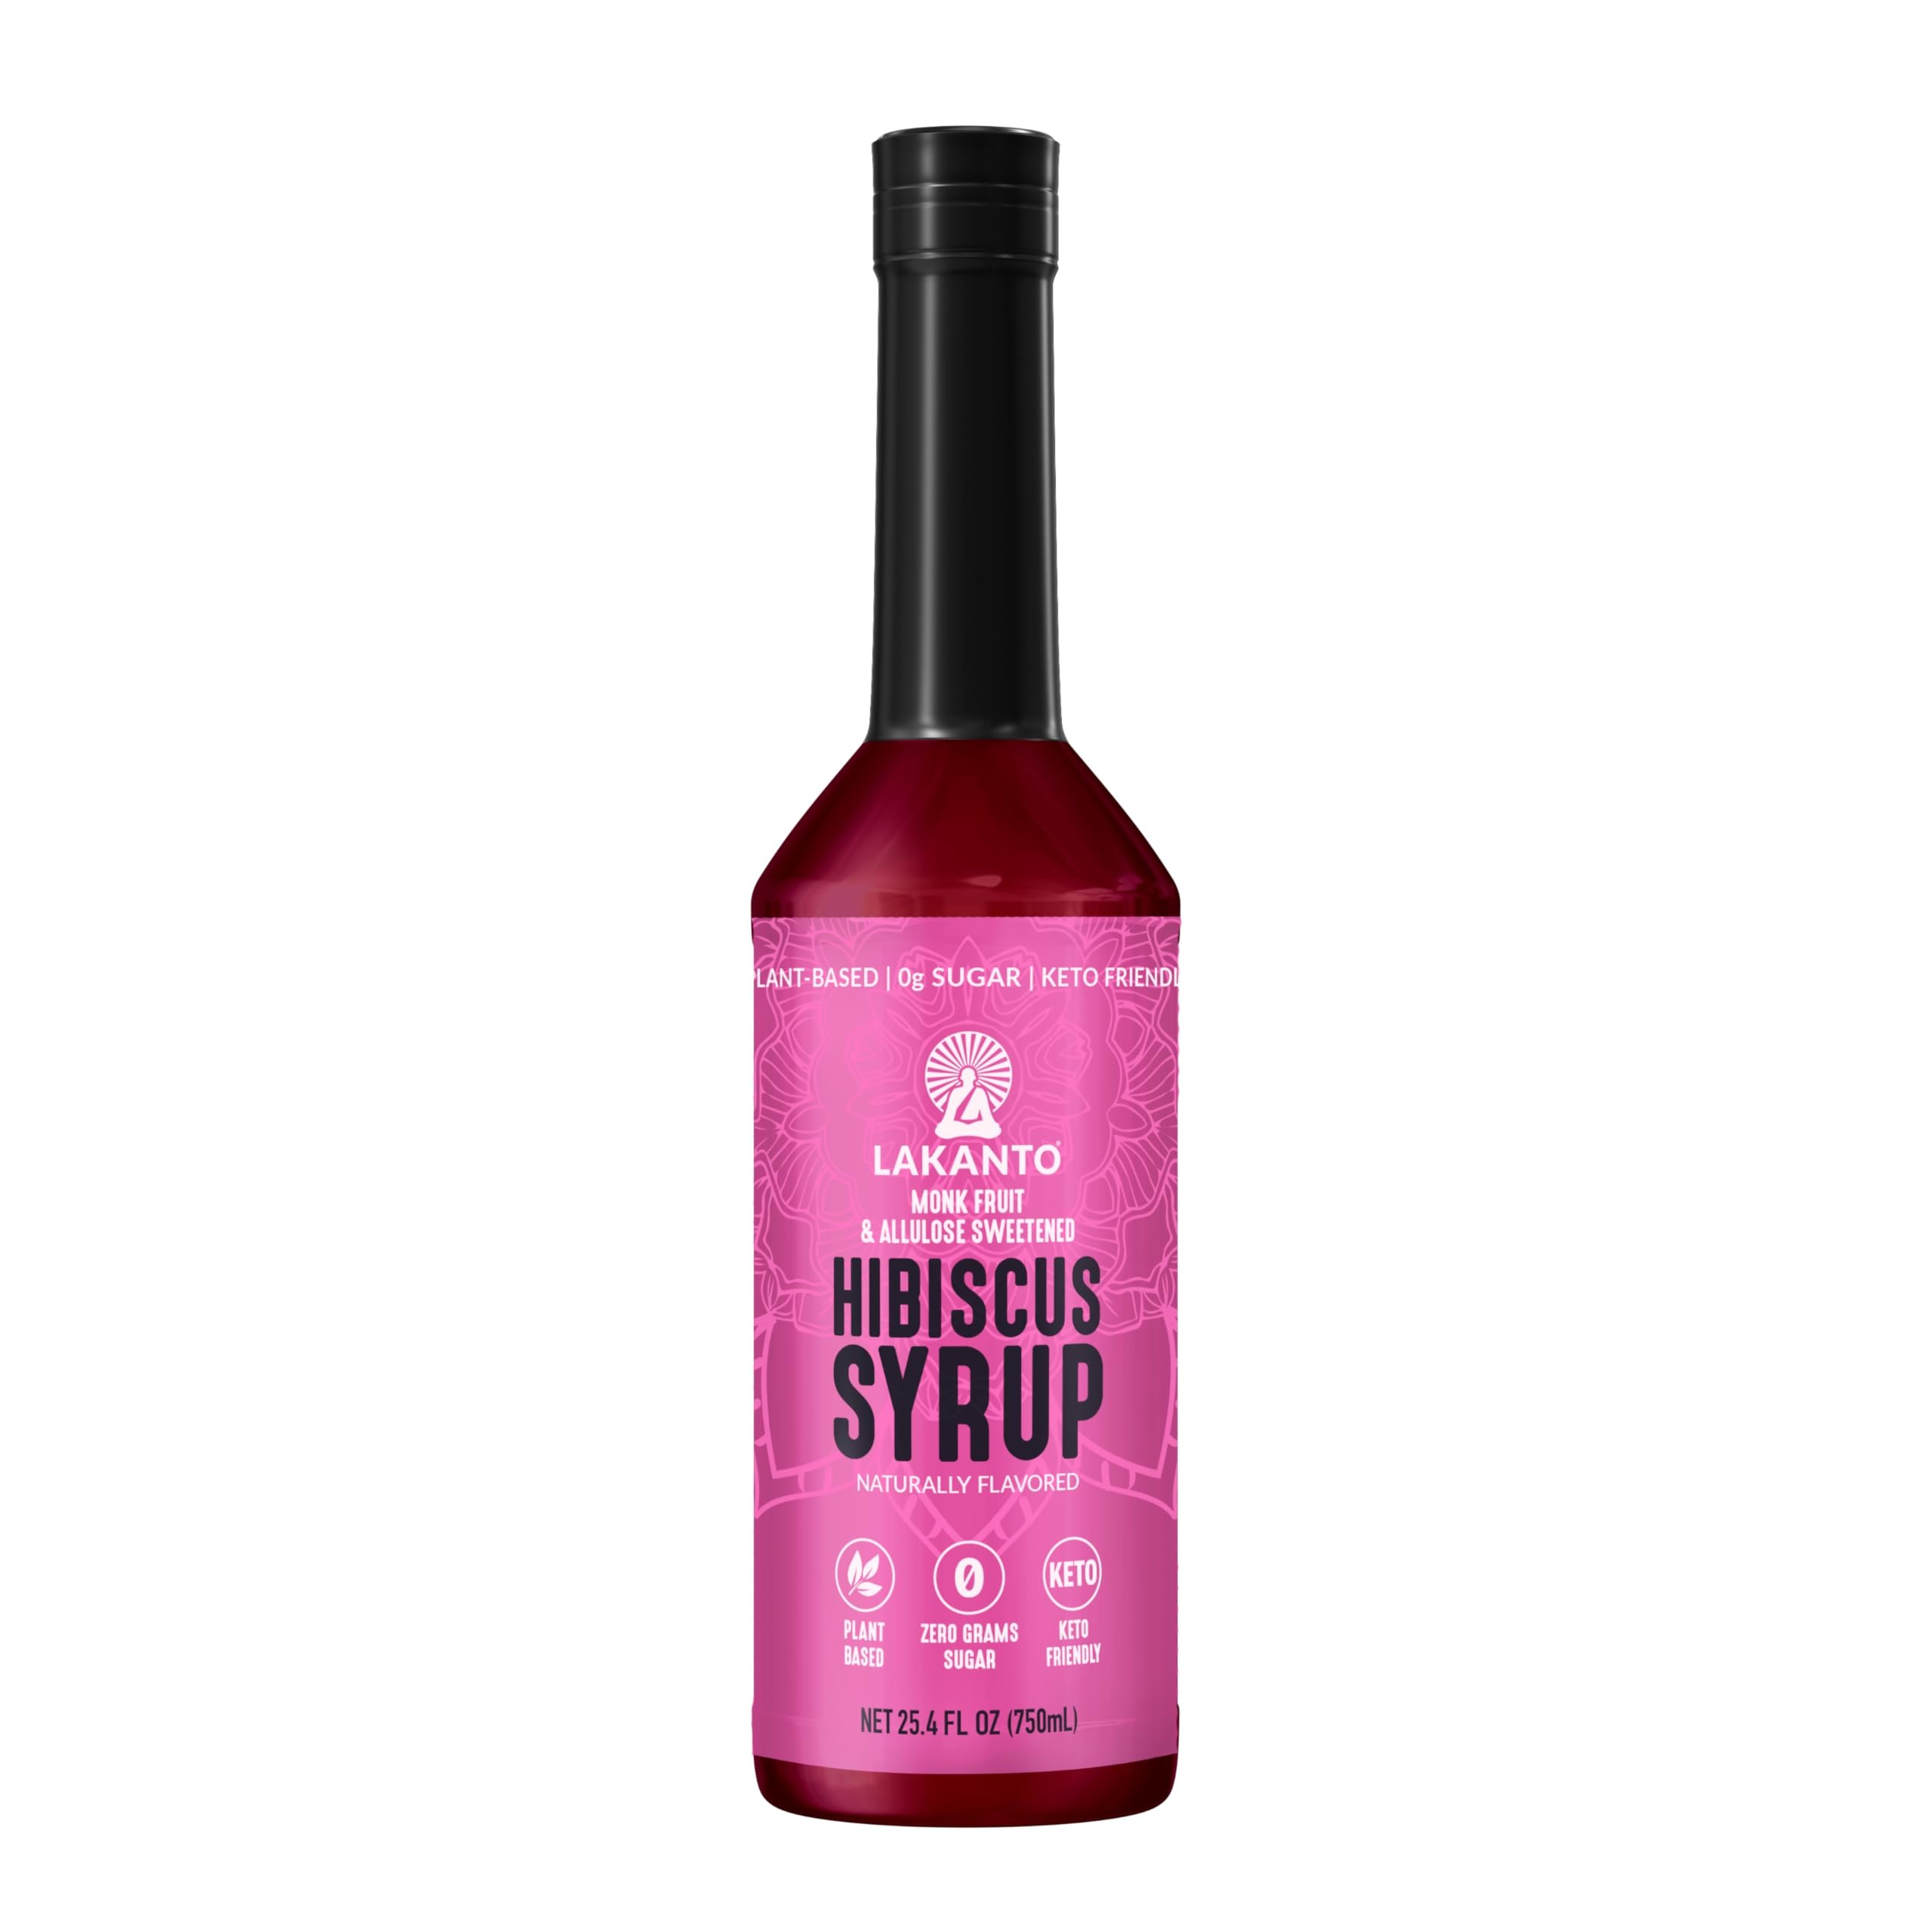
Item Name: Lakanto Simple Flavoring Syrup - Monk Fruit Sweetener with Allulose, Perfect for Coffee, Tea, Cocktails, Snow Cones, Sodas, Other Drinks, Keto, Vegan (Hibiscus - 25.4 fl oz)
Bullet Point 1: Versatile and Delicious: Enhance cocktails, coffee, iced tea, or baked goods with Lakanto Simple Syrup. Its smooth texture and natural sweetness make it an ideal replacement for sugar-based syrups, giving you guilt-free indulgence in every recipe.
Bullet Point 2: Low-Carb Sweetening Made Easy: Lakanto Simple Syrup is a keto-friendly, zero-calorie alternative to traditional syrups, made with monk fruit and erythritol. Perfect for sweetening drinks, desserts, and more without spiking your blood sugar or sacrificing flavor.
Bullet Point 3: Clean, Quality Ingredients: Made with non-GMO ingredients, Lakanto Simple Syrup contains no artificial flavors or colors. It’s gluten-free, vegan, and low-glycemic, offering a wholesome and safe choice for health-conscious lifestyles.
Bullet Point 4: Empowering a Sugar-Free Lifestyle: Whether you're managing diabetes, following keto, or simply reducing sugar intake, Lakanto Simple Syrup helps you enjoy sweetness without compromise. Rediscover your favorite recipes with a syrup that aligns with your health goals.
Bullet Point 5: Sustainable Sweetness: Sweetened with monk fruit, a fruit sustainably grown in the mountains of Asia, Lakanto Simple Syrup supports healthy living while promoting eco-conscious agricultural practices. Enjoy sweetness that feels good inside and out.
Product Description: Transform your favorite recipes and beverages with Lakanto Simple Syrup, the ultimate sugar-free alternative that doesn’t compromise on taste or quality. This versatile syrup is sweetened with Lakanto Monk Fruit Sweetener, a blend of monk fruit and allulose, providing a naturally sweet flavor with zero calories and zero glycemic impact. Whether you’re crafting cocktails, sweetening your morning coffee, or drizzling over desserts, Lakanto Simple Syrup offers the perfect guilt-free solution for every occasion. Designed for health-conscious lifestyles, this keto-friendly syrup is gluten-free, vegan, and non-GMO, making it a great choice for anyone reducing sugar intake or following special diets like low-carb or diabetic-friendly plans. Unlike traditional syrups loaded with sugar, Lakanto Simple Syrup allows you to enjoy your favorite drinks and recipes without worrying about sugar crashes or empty calories. Sustainably sourced and crafted with care, monk fruit is grown in the pristine mountains of Asia, ensuring that every bottle of Lakanto Simple Syrup aligns with eco-conscious and ethical agricultural practices. Its clean, natural sweetness comes without any artificial flavors, colors, or additives, ensuring a pure, high-quality product that you can trust. Elevate your culinary creations while staying true to your health goals. From mixers for cocktails to toppings for pancakes or a sweet addition to your baking, Lakanto Simple Syrup is the sweetening solution you’ve been searching for. Embrace the freedom of sugar-free living and make every moment a little sweeter with Lakanto Simple Syrup.
Value: 25.4
Unit: Fl Oz

Price: 10.99